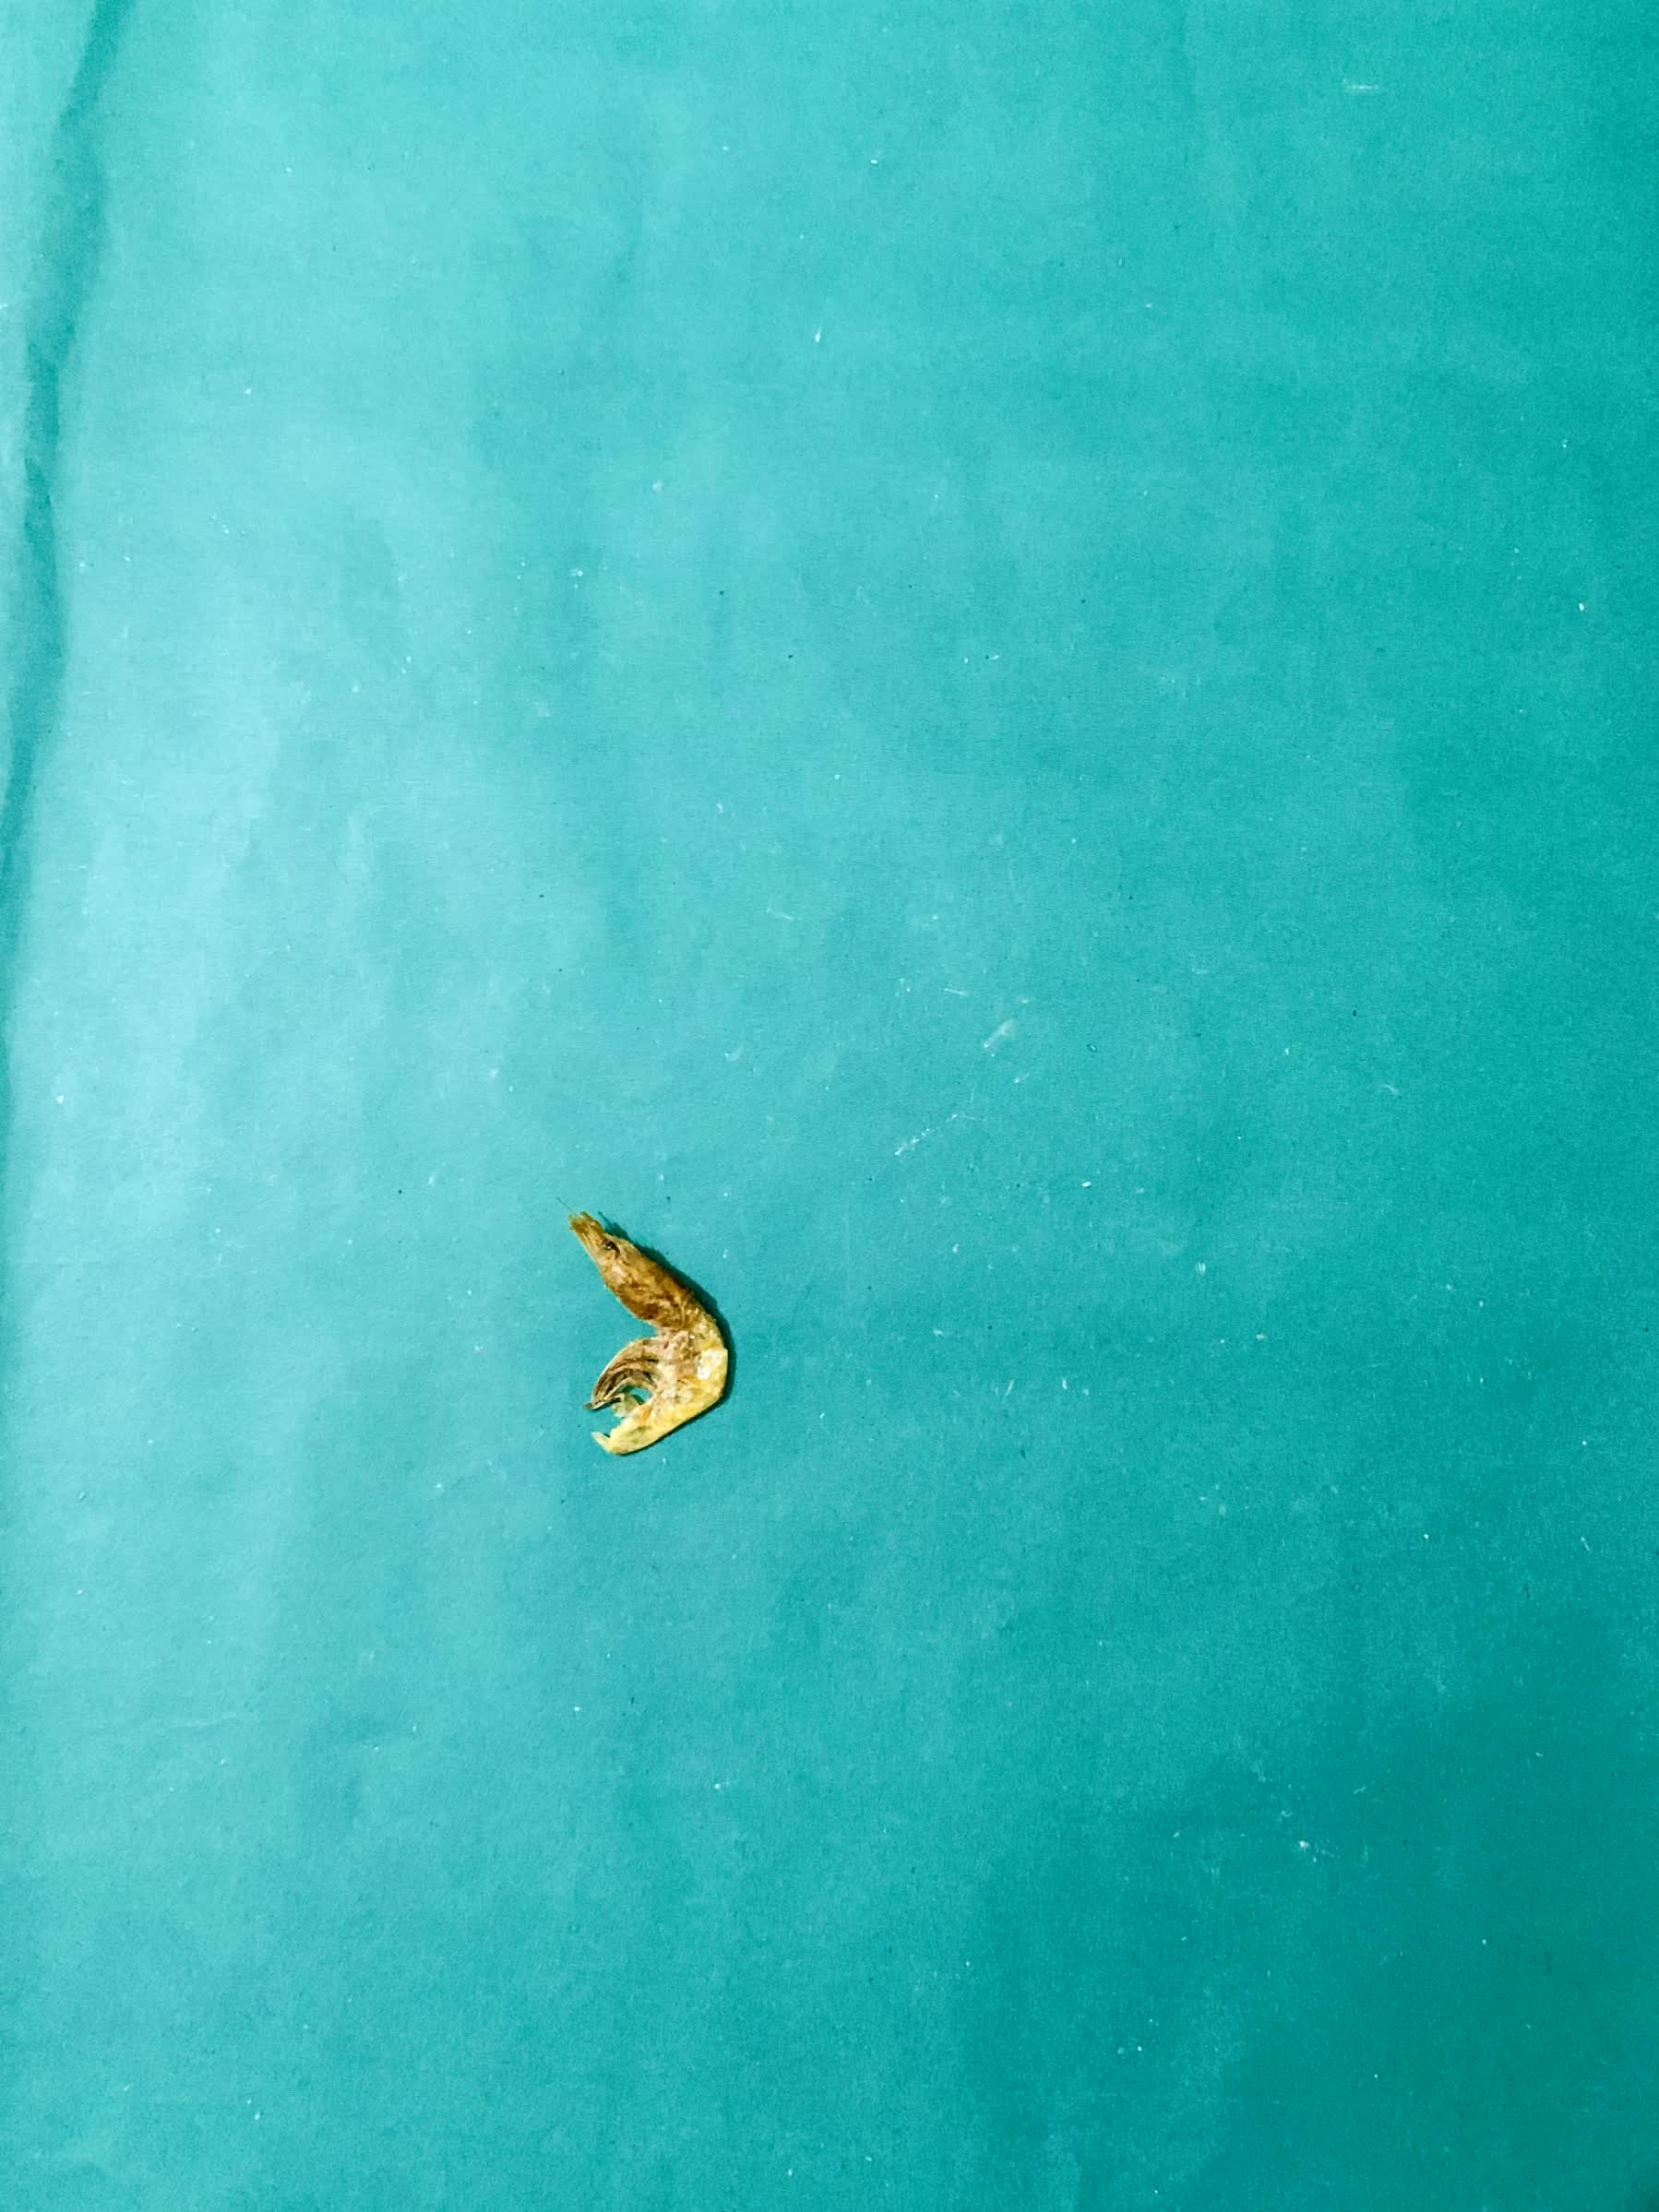
Species: chingri